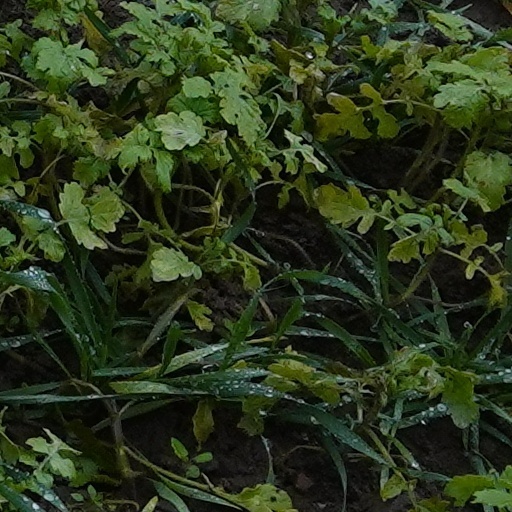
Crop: wheat